Brión Municipality, Miranda

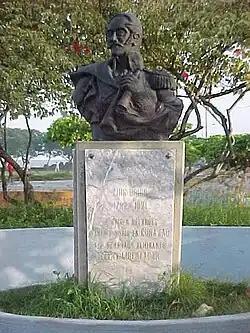
Brion square

Brion is one of the 21 municipalities (municipios) that makes up the Venezuelan state of Miranda and, according to a 2007 population estimate by the National Institute of Statistics of Venezuela, the municipality has a population of 56,699. The town of Higuerote is the municipal seat of the Brion Municipality.